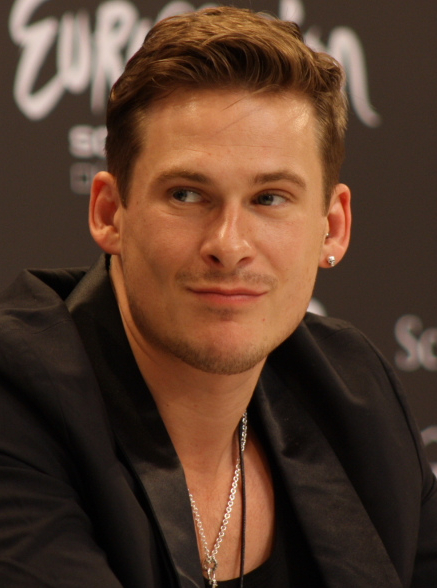
ลี ไรอัน

|name = ลี ไรอัน
|image = Lee Ryan 2011 cropped.jpg
|caption = ลี ไรอัน ใน พ.ศ. 2554
|background = solo_singer
|birth_place = Chatham, Kent, อังกฤษ
|genre = Pop music|ป็อป, Contemporary R&B|อาร์แอนด์บี, Soul music|โซล
|occupation = นักร้อง, นักแต่งเพลง, นักแสดง
|years_active = 2000–ปัจจุบัน
|label = Sony BMG, Tale Tale, Geffen Records|Geffen
|associated_acts = บลู, Elton John, Rubylux, Stevie Wonder
ลี ไรอัน () เป็นนักร้อง, นักแต่งเพลง และนักแสดงชาวอังกฤษ เขามีชื่อเสียงในฐานะสมาชิกวงบอยแบนด์อังกฤษ บลู
เขายังปรากฏตัวในละครใบ้ในช่วงหลายปีที่ผ่านมา บทบาทล่าสุดของเขาคือเจ้าชายที่ Darlington Hippodrome ในปี พ.ศ. 2560
ลี ไรอัน คืออดีตสมาชิกวง บลู วงพ็อพชื่อดังจากเกาะอังกฤษ เขาเป็นสมาชิกอายุน้อยที่สุดของวง แต่มีข่าวลงในหนังสือพิมพ์บ่อยที่สุดในฐานะ “หนุ่มฮ็อตขวัญใจสาวๆ” ตามที่สื่อมวลชนอังกฤษติดยี่ห้อให้เขา มีสาวที่เขาเคยเดทด้วยไม่น้อยกว่า 10 รายที่พยายามขายเรื่องของเขา (กับพวกเธอ) ให้หนังสือพิมพ์แทบลอยด์ (หนังสือกอสซิปดารา)
== ผลงานเดี่ยว ==
ลีเดินออกจากวงบลู เมื่อปีที่แล้ว ด้วยความตั้งใจที่จะทำอะไรที่มากไปกว่า “บอยแบนด์” ทั่วๆ ไป เขาเซ็นสัญญากับ Brightside Recordings สังกัดแผ่นเสียงของ Hugh Goldsmith ผู้ปั้นวง Blue โดย Hugh เลือกเขาเพียงคนเดียวจาก Blue เพื่อเข้าสังกัดนี้
อัลบั้มชุดแรกของ Lee ที่ชื่อชุดว่า Lee Ryan เป็น contemporary adult pop หรือ “เพลงพ็อพร่วมสมัย” ที่แฟนเก่าสมัย Blue จะได้สัมผัสเขาในพัฒนาการอีกขั้นหนึ่ง ส่วนแฟนใหม่ๆ จะได้ค้นพบอัจฉริยะภาพทางการร้องเพลงอันเหลือเชื่อของเขา
ทีมงานที่ Lee ได้ร่วมงานในอัลบั้มชุดนี้ คือ Neo โปรดิวเซอร์ของ Mario (เจ้าของเพลงฮิต ‘Let Me Love You’) และ นักแต่งเพลงชื่อดังชาวอังกฤษ Nigel Hoyle
ต่อมา ลี ไรอัน ได้มีโอกาสพากย์เสียงตัวการ์ตูน An Elk ในภาพยนตร์แอนนิเมชั่น เรื่อง Ice Age 2 : The Melt down พร้อมกันนั้น เพลง Real Love ซิงเกิลที่ 2 ของ Lee ได้ถูกเลือกให้เป็นเพลง End Credit ในเวอร์ชันที่ ฉายทั่วยุโรปในขณะนี้ด้วย
ในเดือน พฤษภาคม 2006 ลี ไรอันได้มาร่วมงาน เอ็มทีวี เอเชีย อวอร์ดส ที่กรุงเทพ ได้ร่วมร้องเพลงกับ ทาทา ยัง ในเพลง Endless Love
== ข้อมูลอื่นๆ ==
ด้วยความฮ็อตของ Lee ล่าสุดห้องเสื้อแบรนด์เนมระดับโลกอย่าง Dolce & Gabbana (โดลเช่ แอนด์ แก็บบาน่า) เซ็นสัญญากับเขาเป็นพรีเซนเตอร์และ Brand Ambrassador ด้วย
== อ้างอิง ==
== แหล่งข้อมูลอื่น==
* เว็บไซต์อย่างเป็นทางการ
หมวดหมู่:นักร้องอังกฤษที่มีความหลากหลายทางเพศ
หมวดหมู่:บุคคลจากแชตทัม